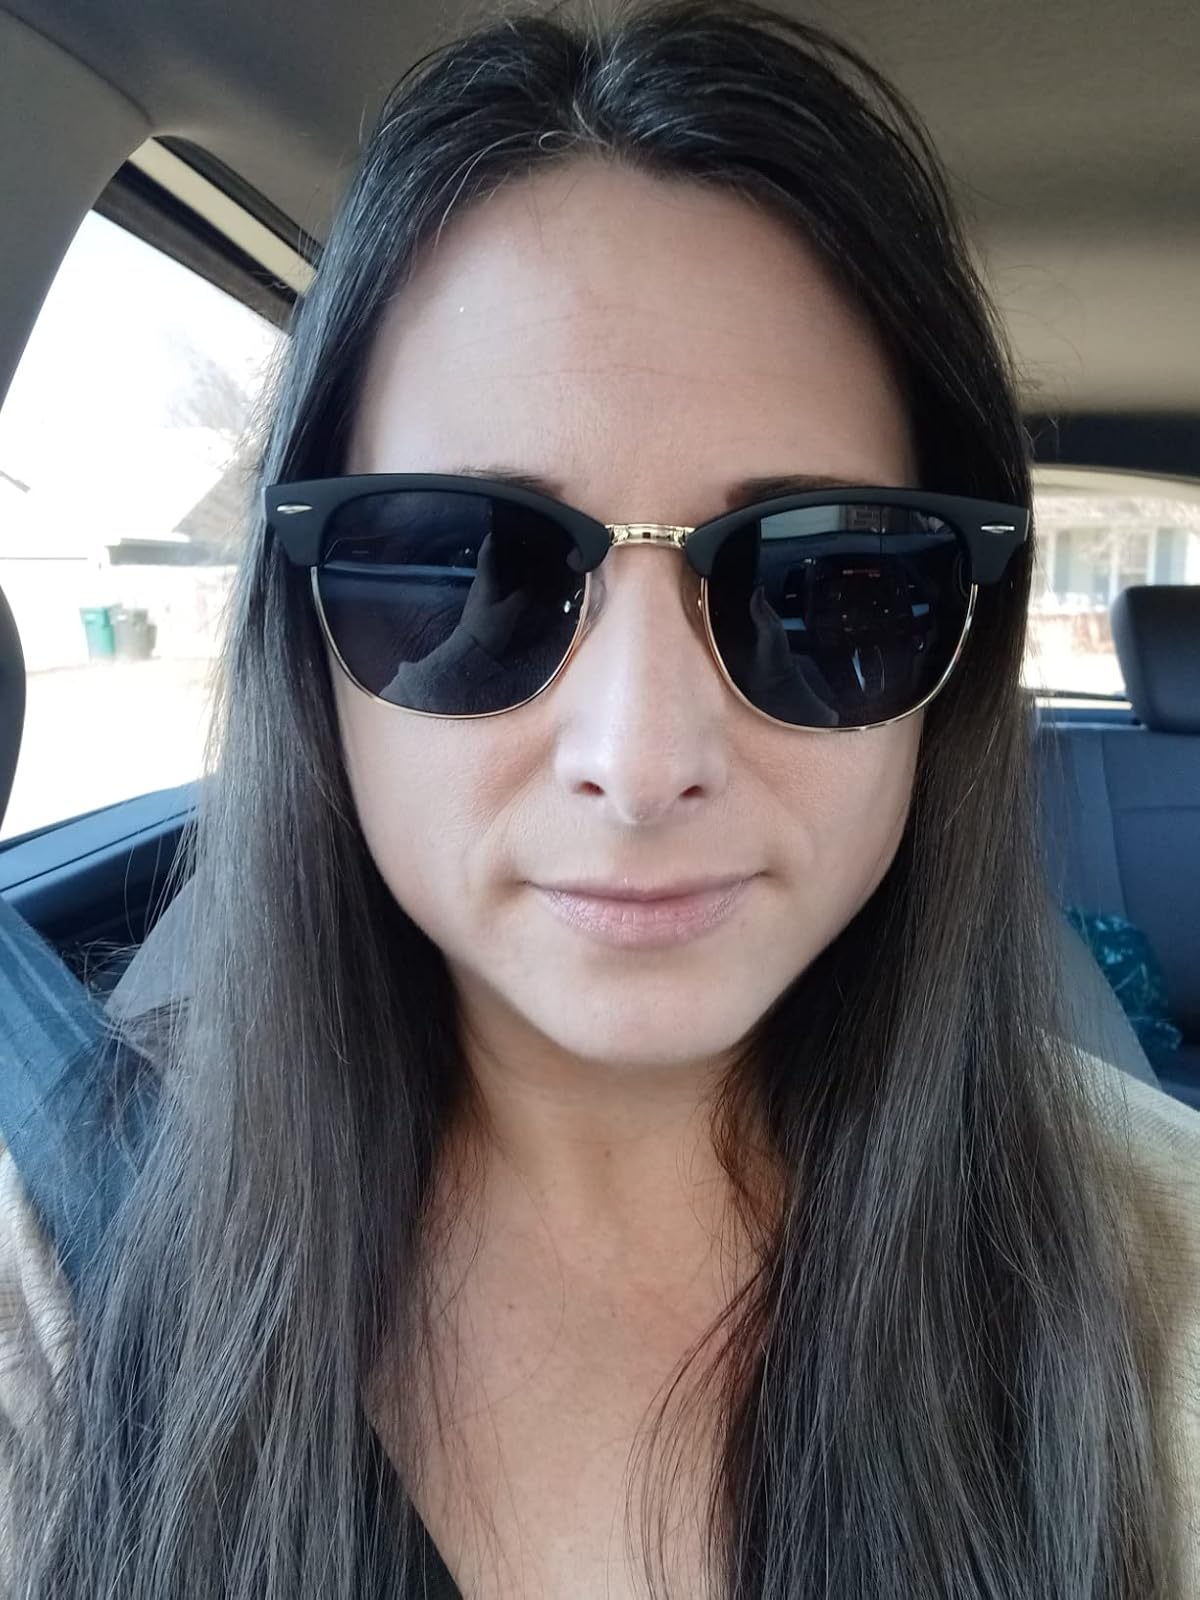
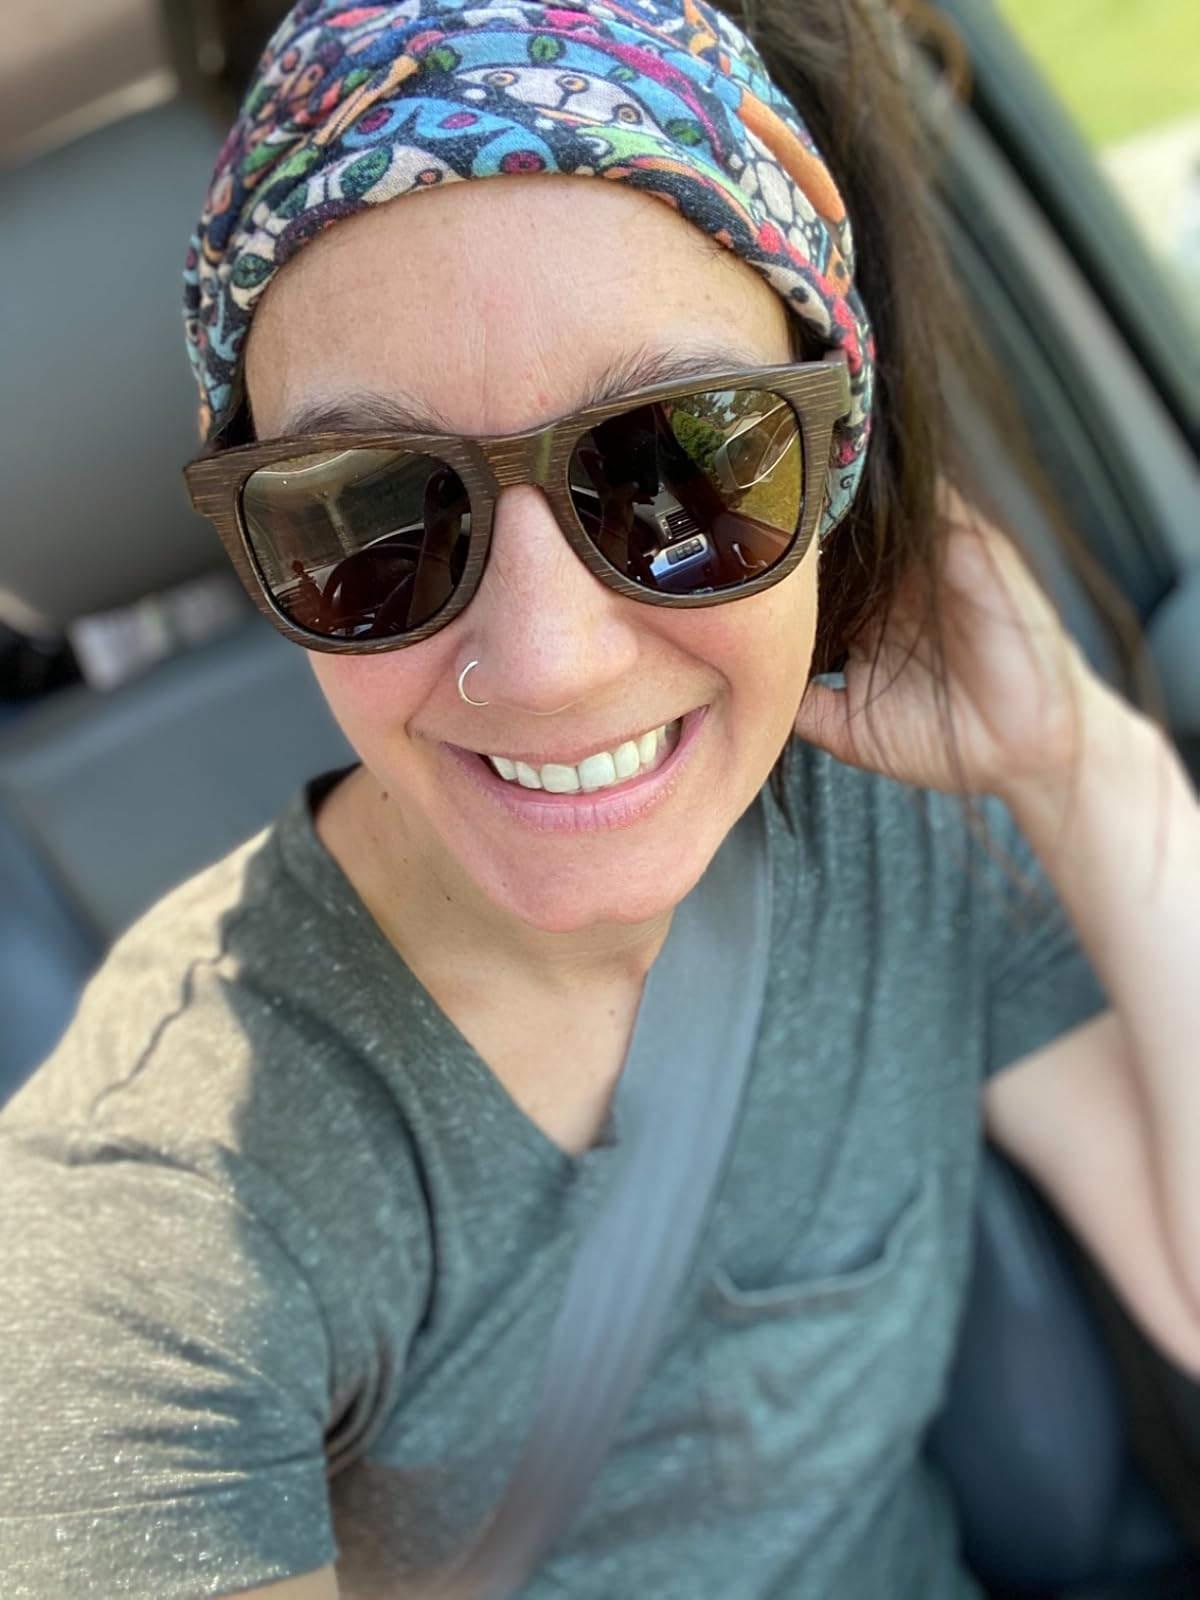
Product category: accessories_sunglasses
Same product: no